Wednesday Music Playlist

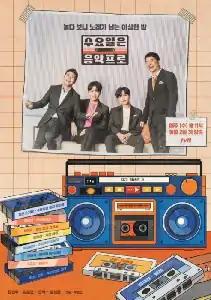
Promotional poster

Wednesday Music Playlist is a South Korea variety show program on tvN. It aired on tvN on Wednesdays at 23:00 (KST) from 2 October to 4 December 2019.